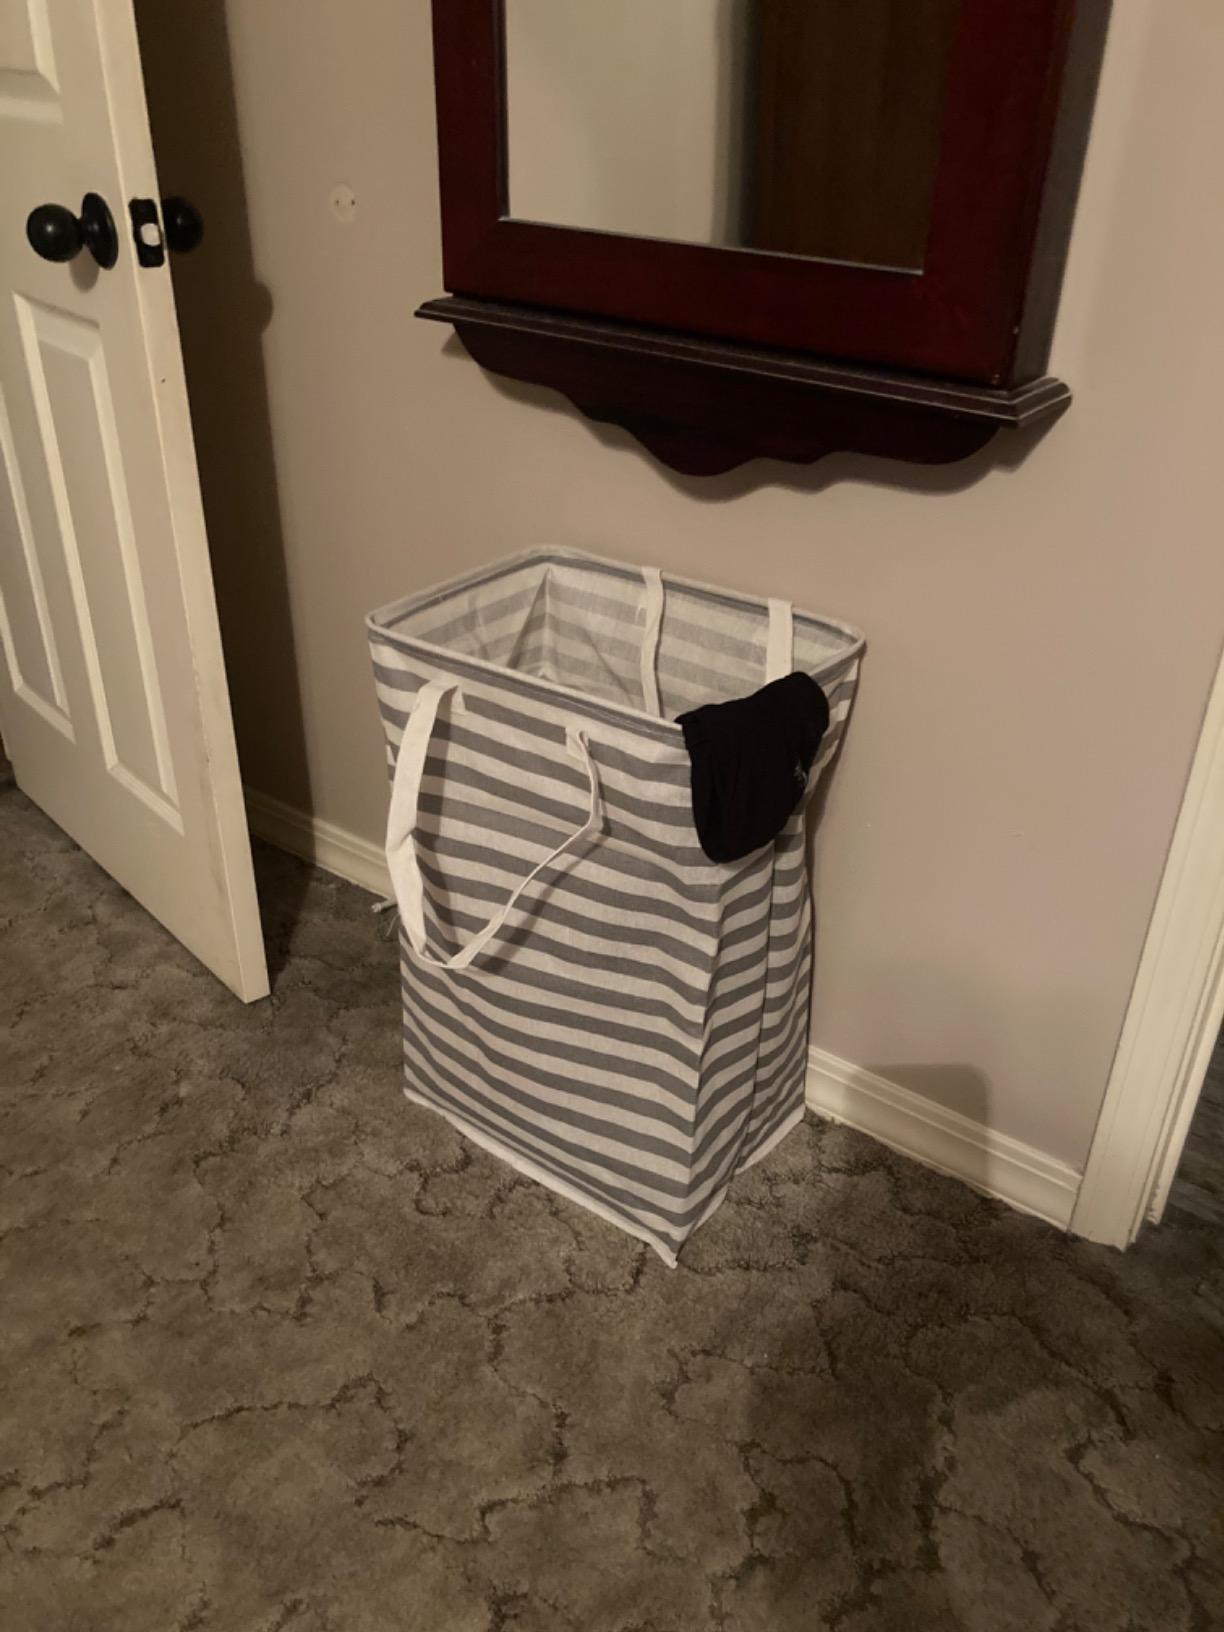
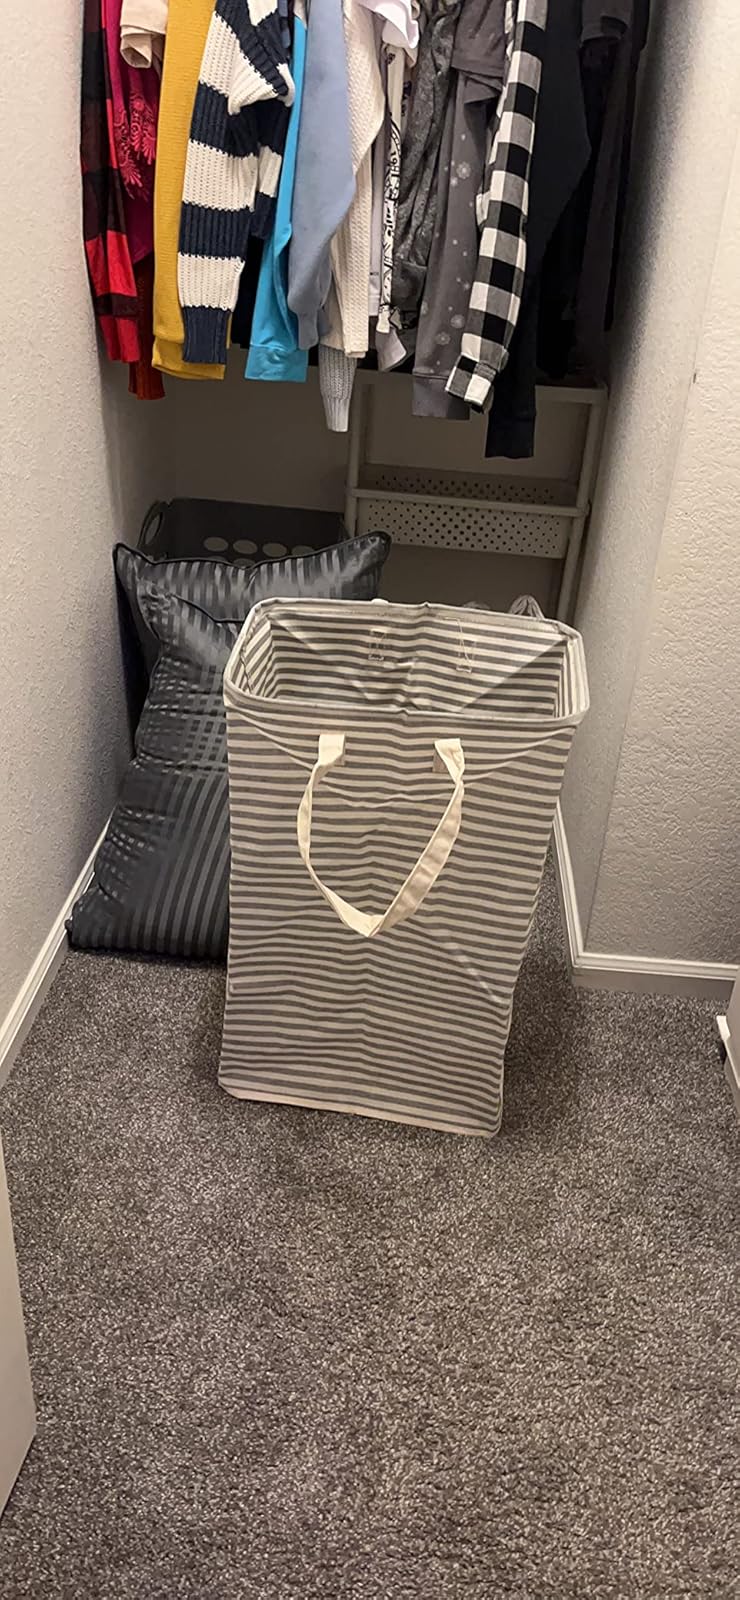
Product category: items_hamper
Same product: no